Gorontalo people

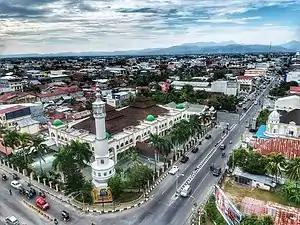
Grand Mosque of Baiturrahim in the city of Gorontalo

Most Gorontaloans claim adherence to the Islamic faith. By the early 16th century, most Gorontaloan adopted Islam via Ternate influence. There are numerous traditional customs of the Gorontalo people that also contain Islamic influences.